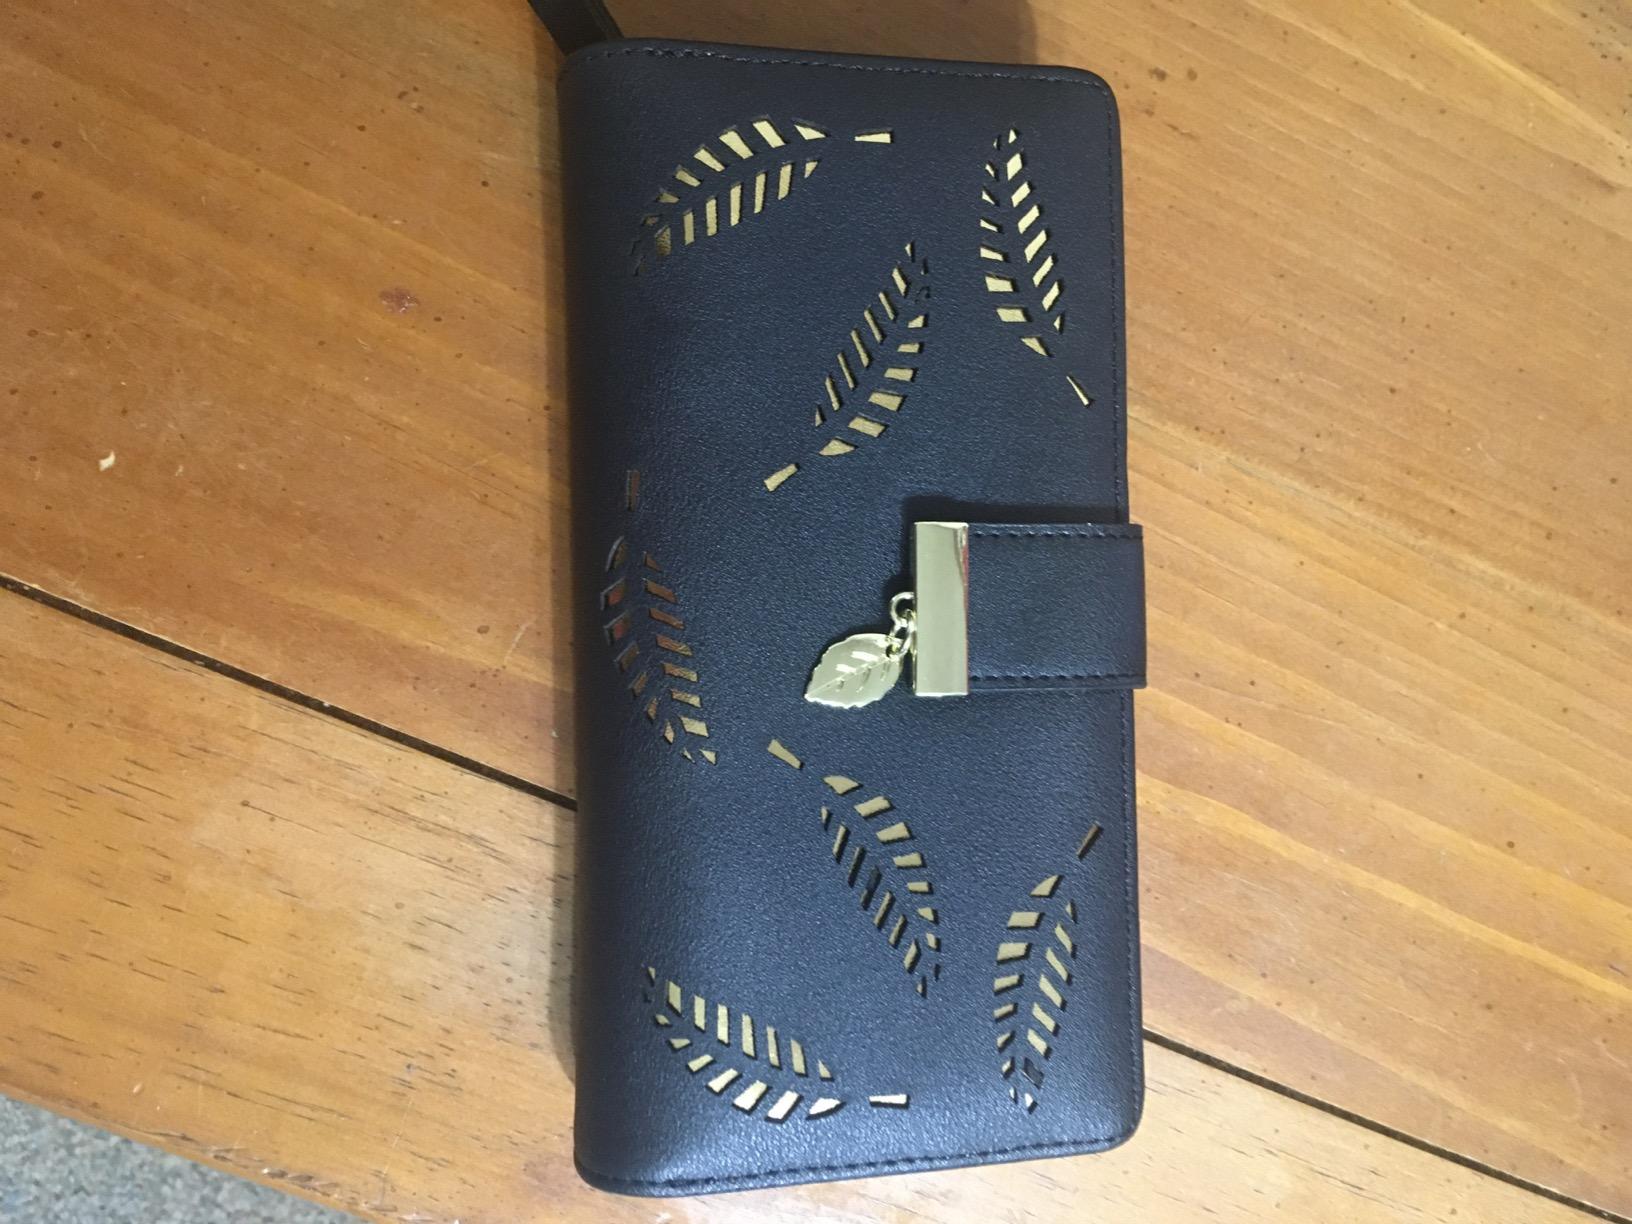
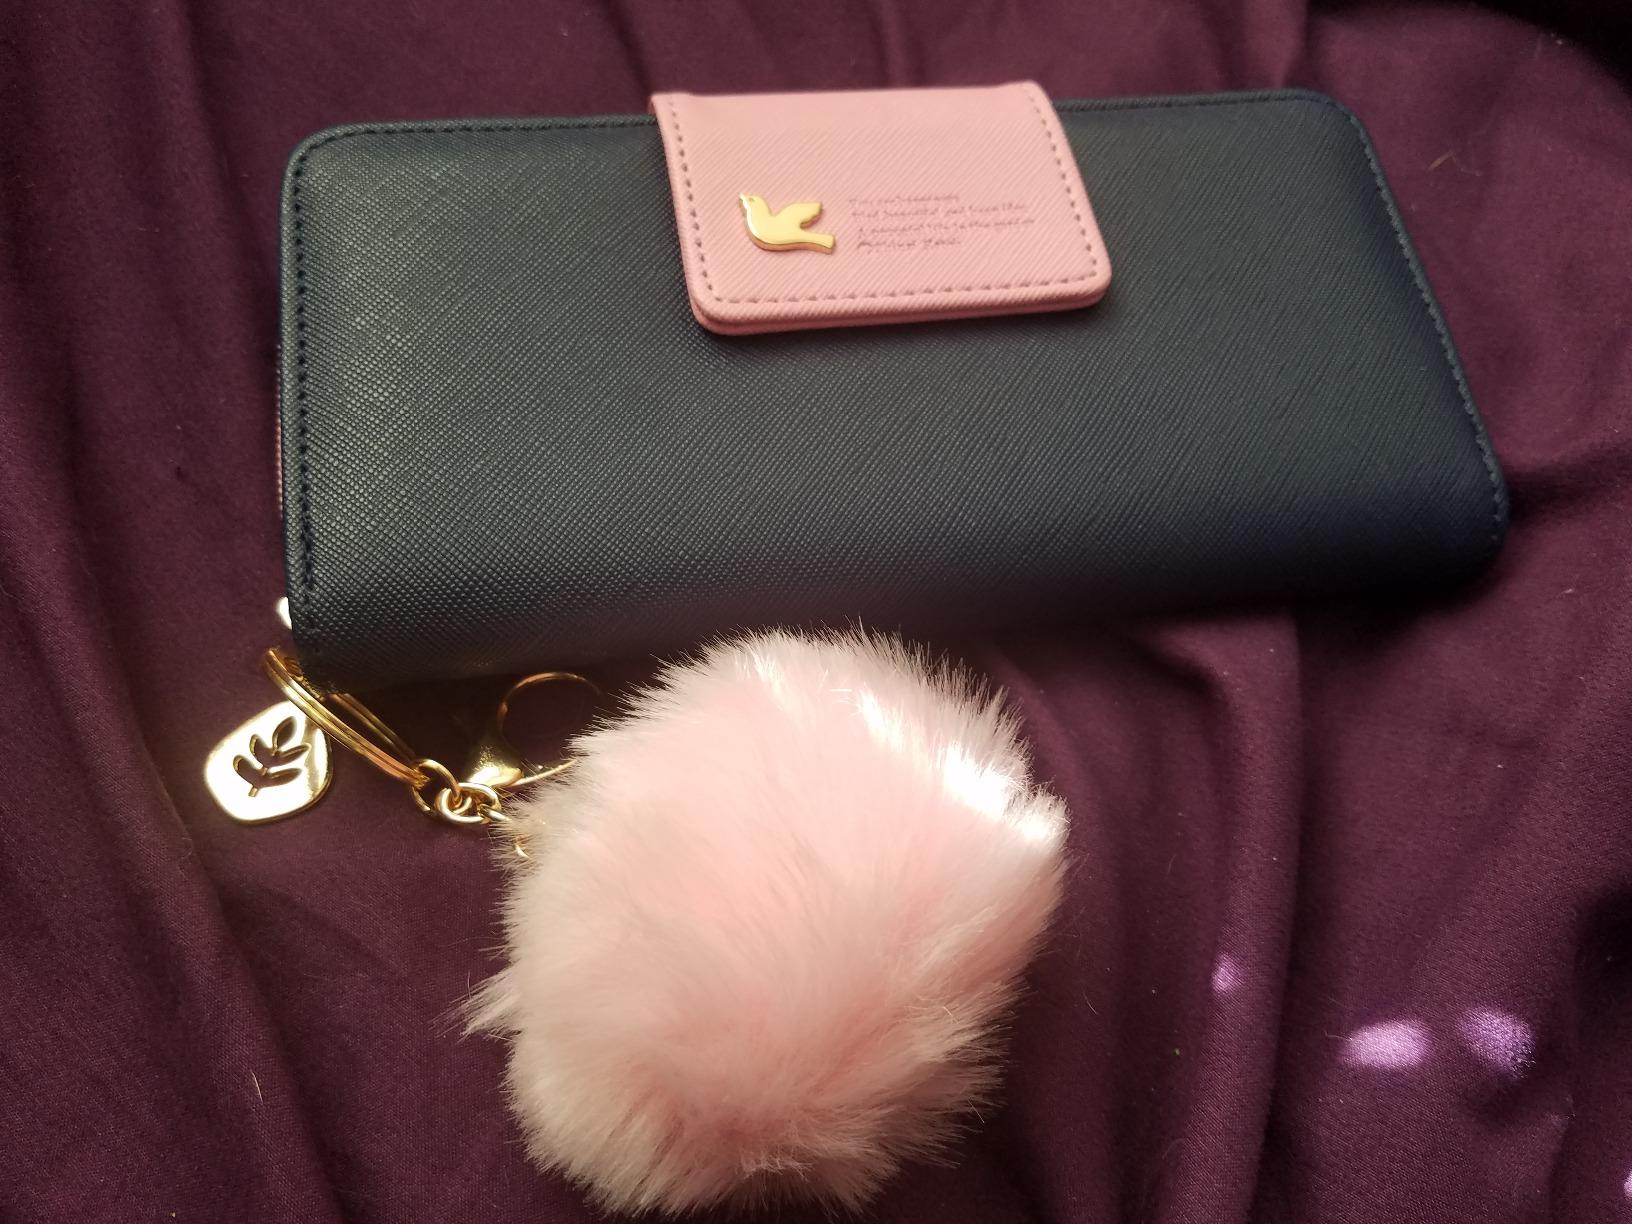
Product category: accessories_handbag
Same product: no